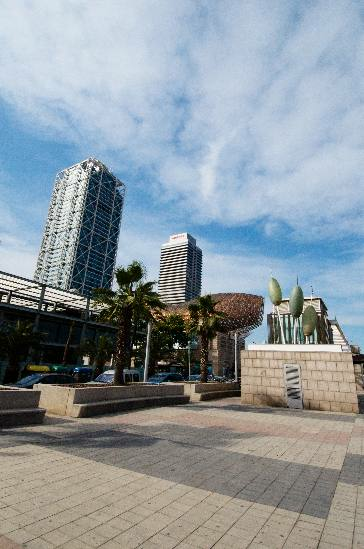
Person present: No